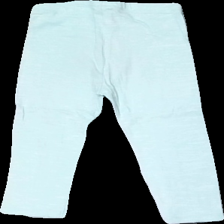
View: back
Type: Trousers
Category: Children
Brand: H&M
Colors: White, Blue
Material: 100% Cotton
Pattern: Other
Cut: Regular
Size: 86
Season: All
Price range: 50-100
Recommended usage: Reuse